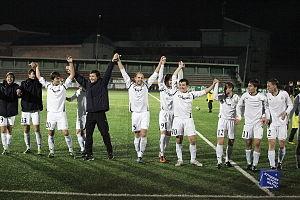
Le Sibiriak Bratsk est un ancien club de football russe fondé en 1967 et disparu en 2014, et basé à Bratsk.